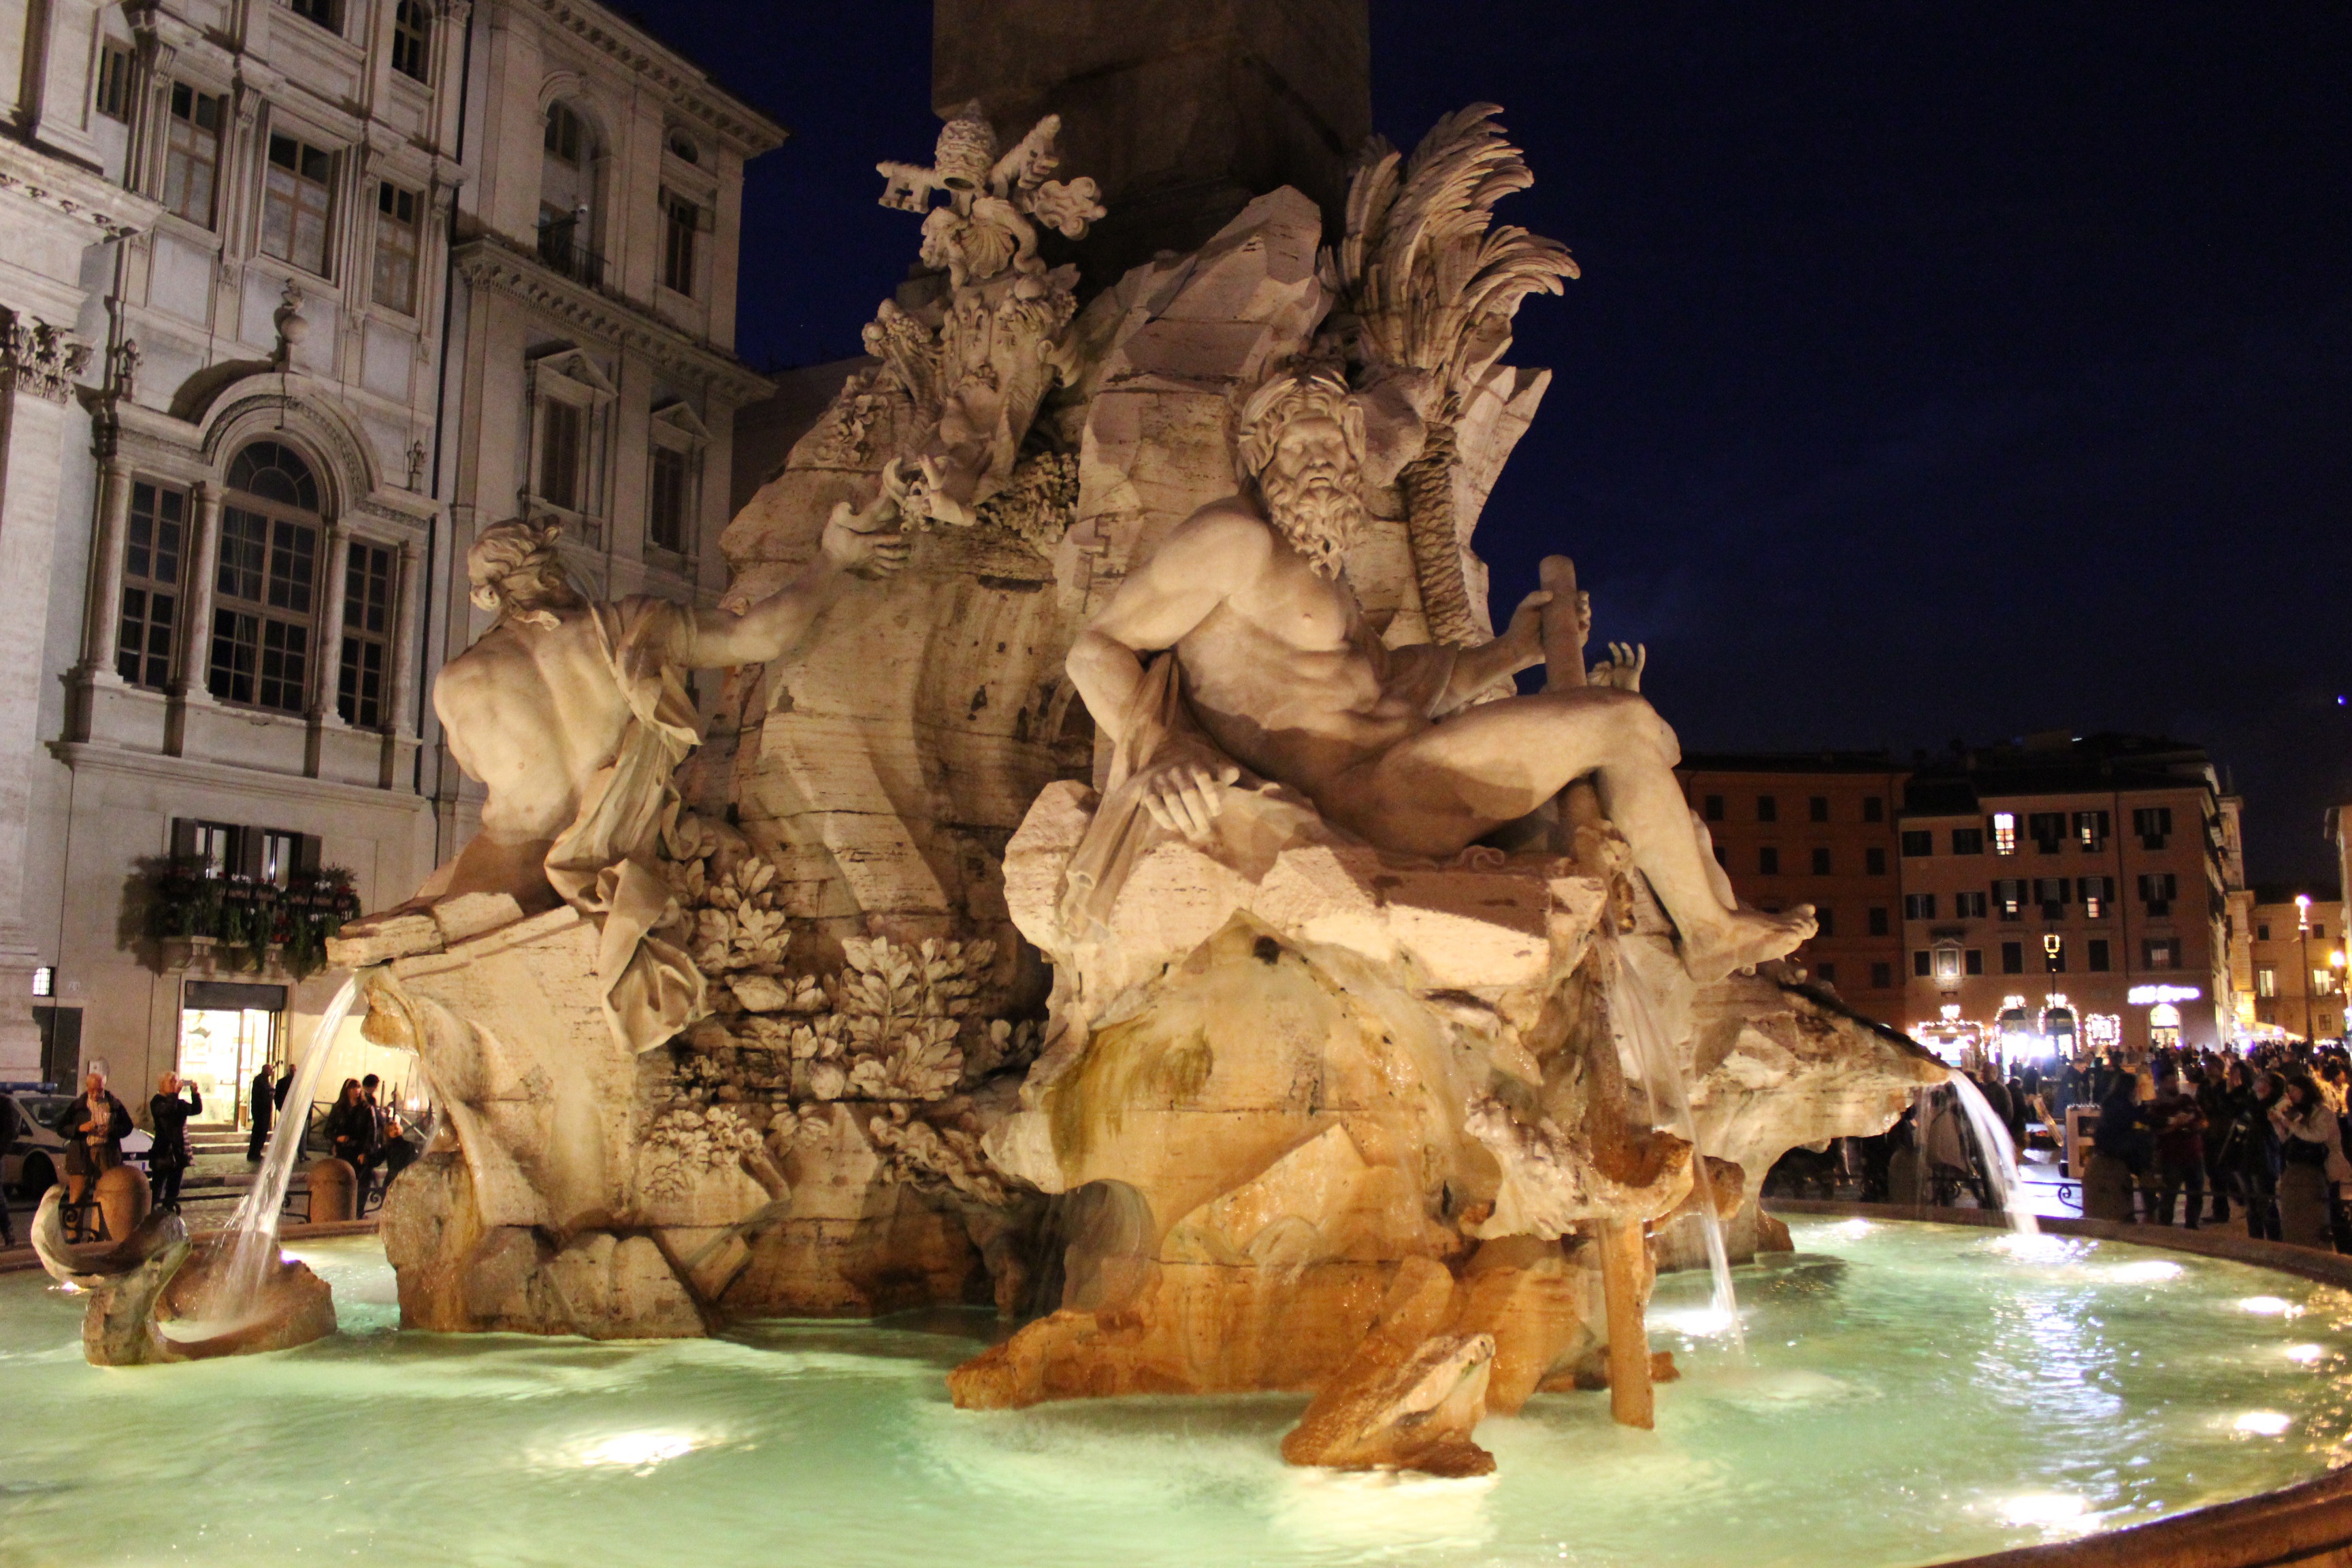
night, amusement park, square, christmas decoration, sculpture, fountain, roman, night view, water feature, mythology, ancient rome, the vatican, ancient history